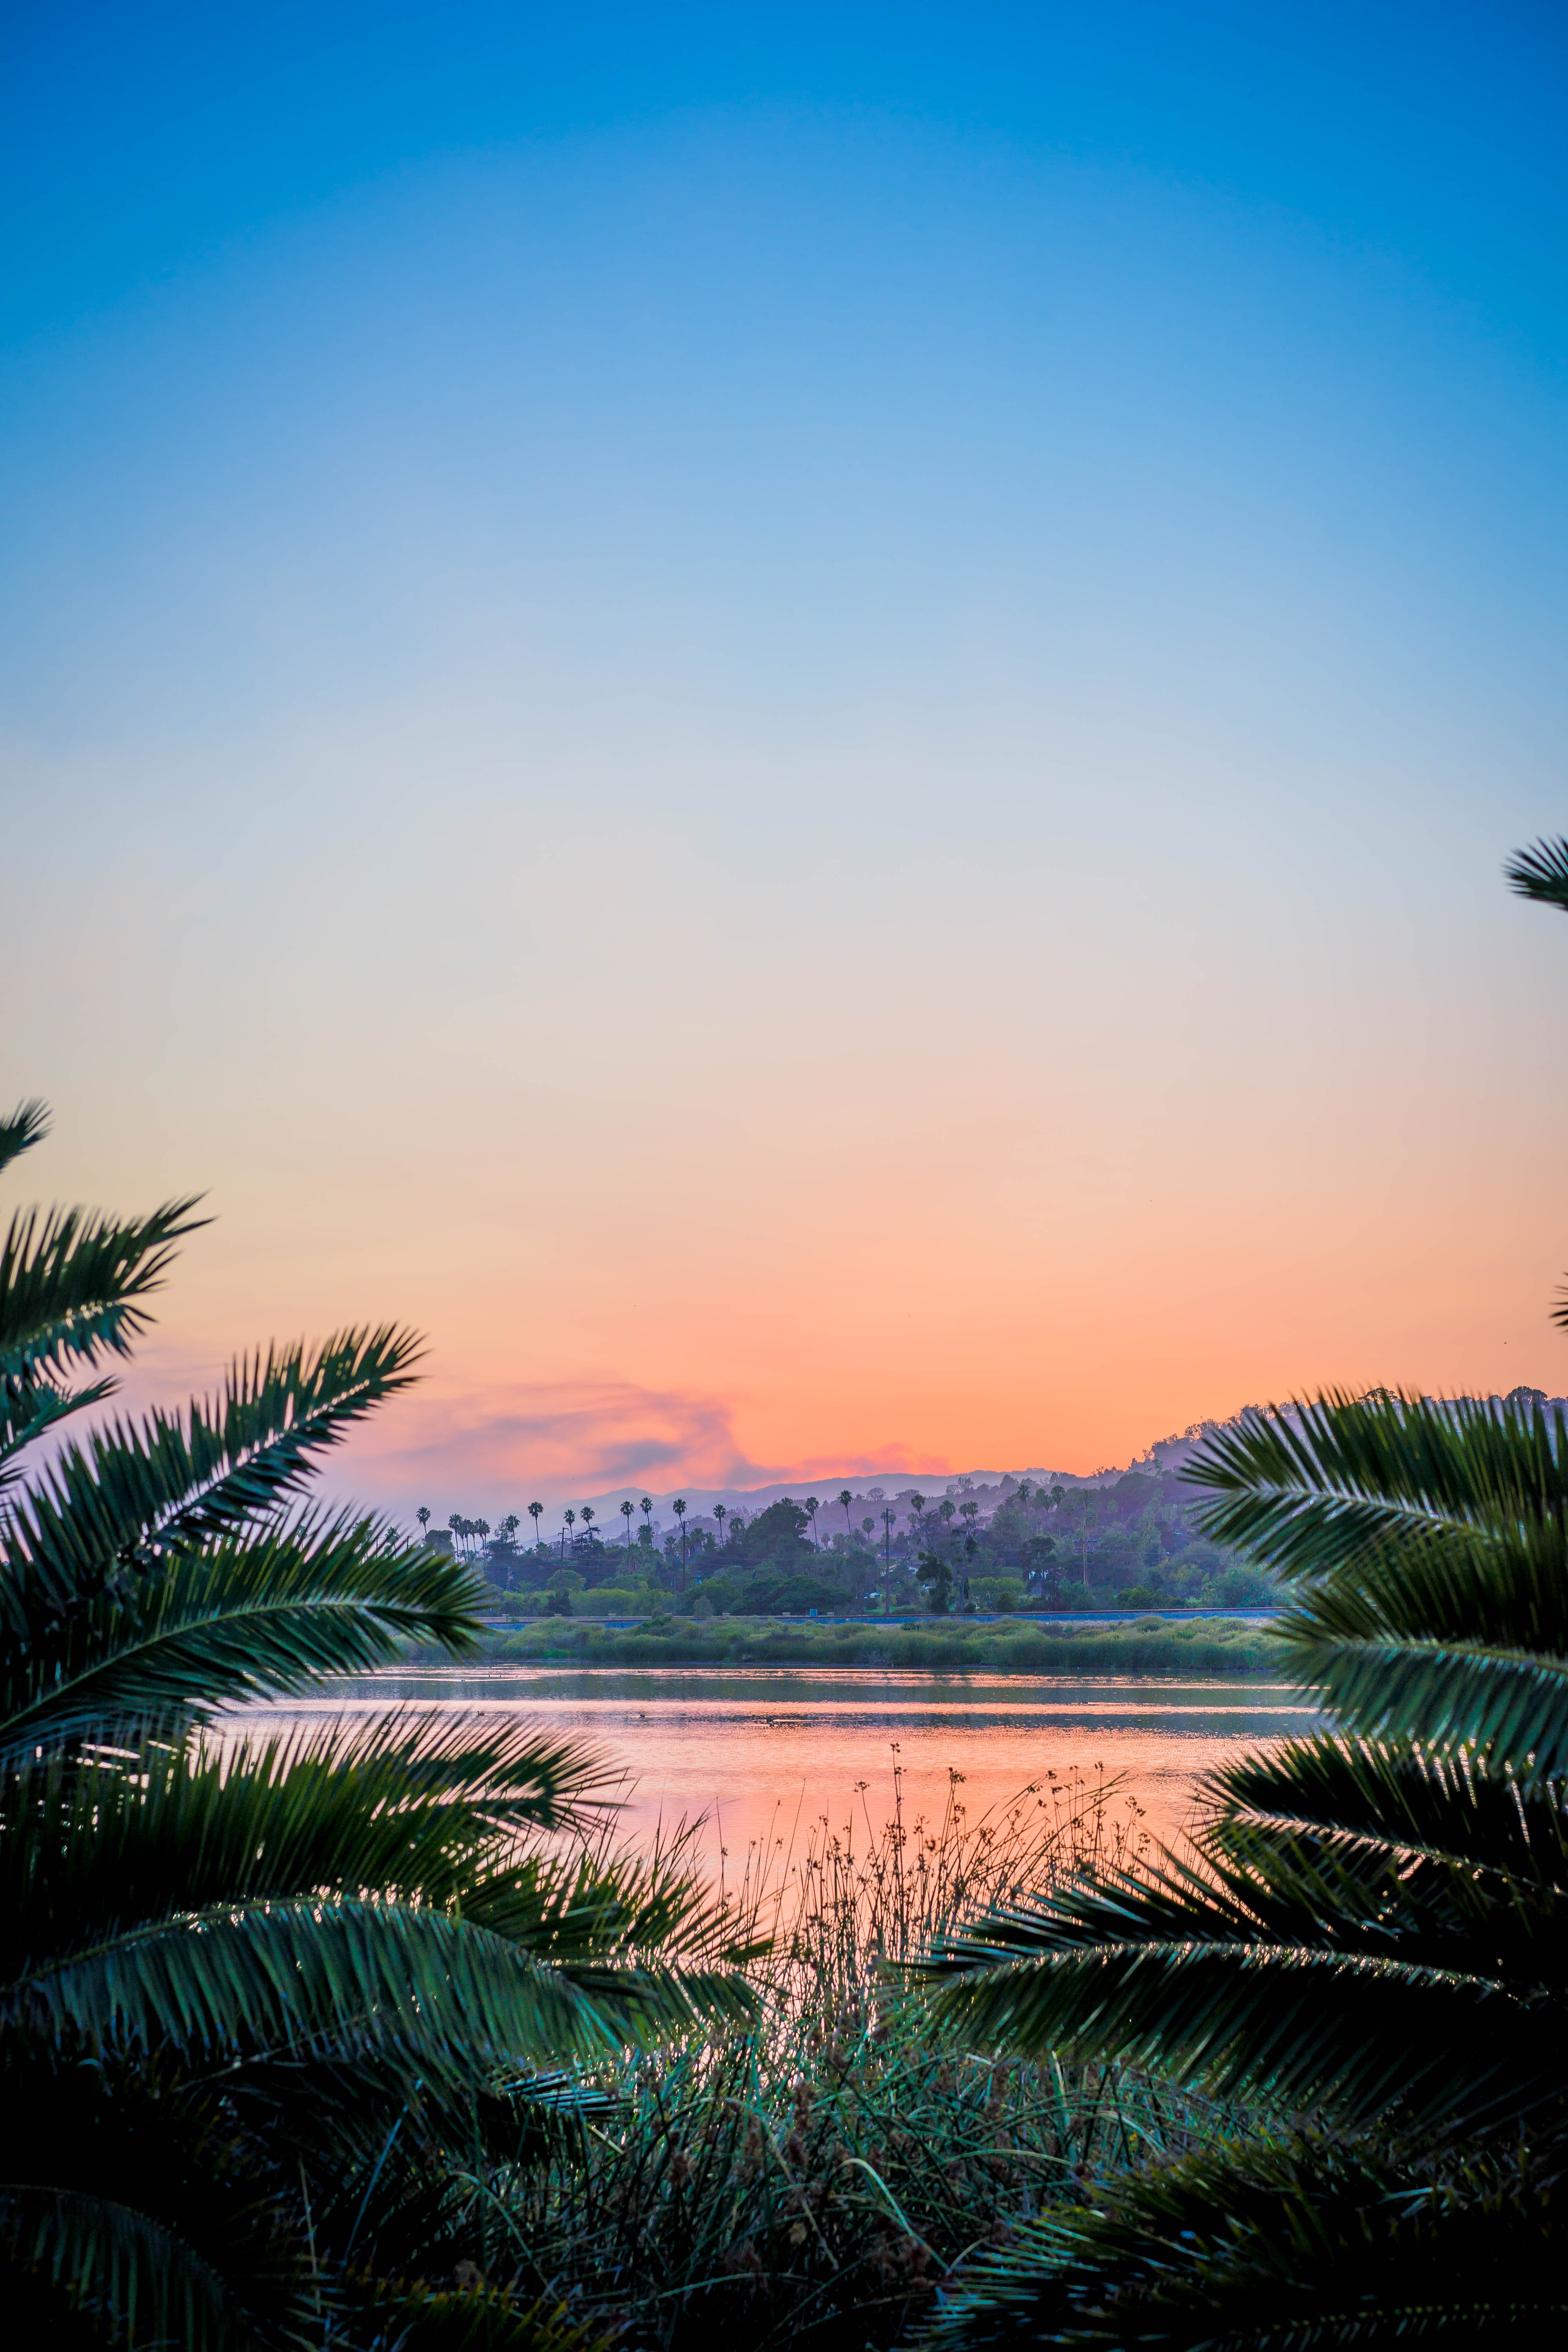
landscape, sea, coast, tree, water, grass, ocean, horizon, sky, sunrise, sunset, palm tree, sunlight, morning, dawn, atmosphere, dusk, evening, reflection, calm, tropics, afterglow, atmosphere of earth, arecales